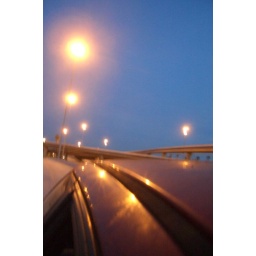
who could resist putting their camera out of the car window on a motorway in LA